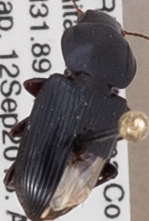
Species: Discoderus robustus
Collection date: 2018-09-12
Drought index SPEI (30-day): -0.39
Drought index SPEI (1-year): -1.69
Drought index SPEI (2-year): -1.45